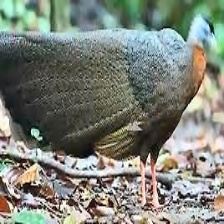
Species: GREAT ARGUS
Scientific name: ARGUSIANUS ARGU